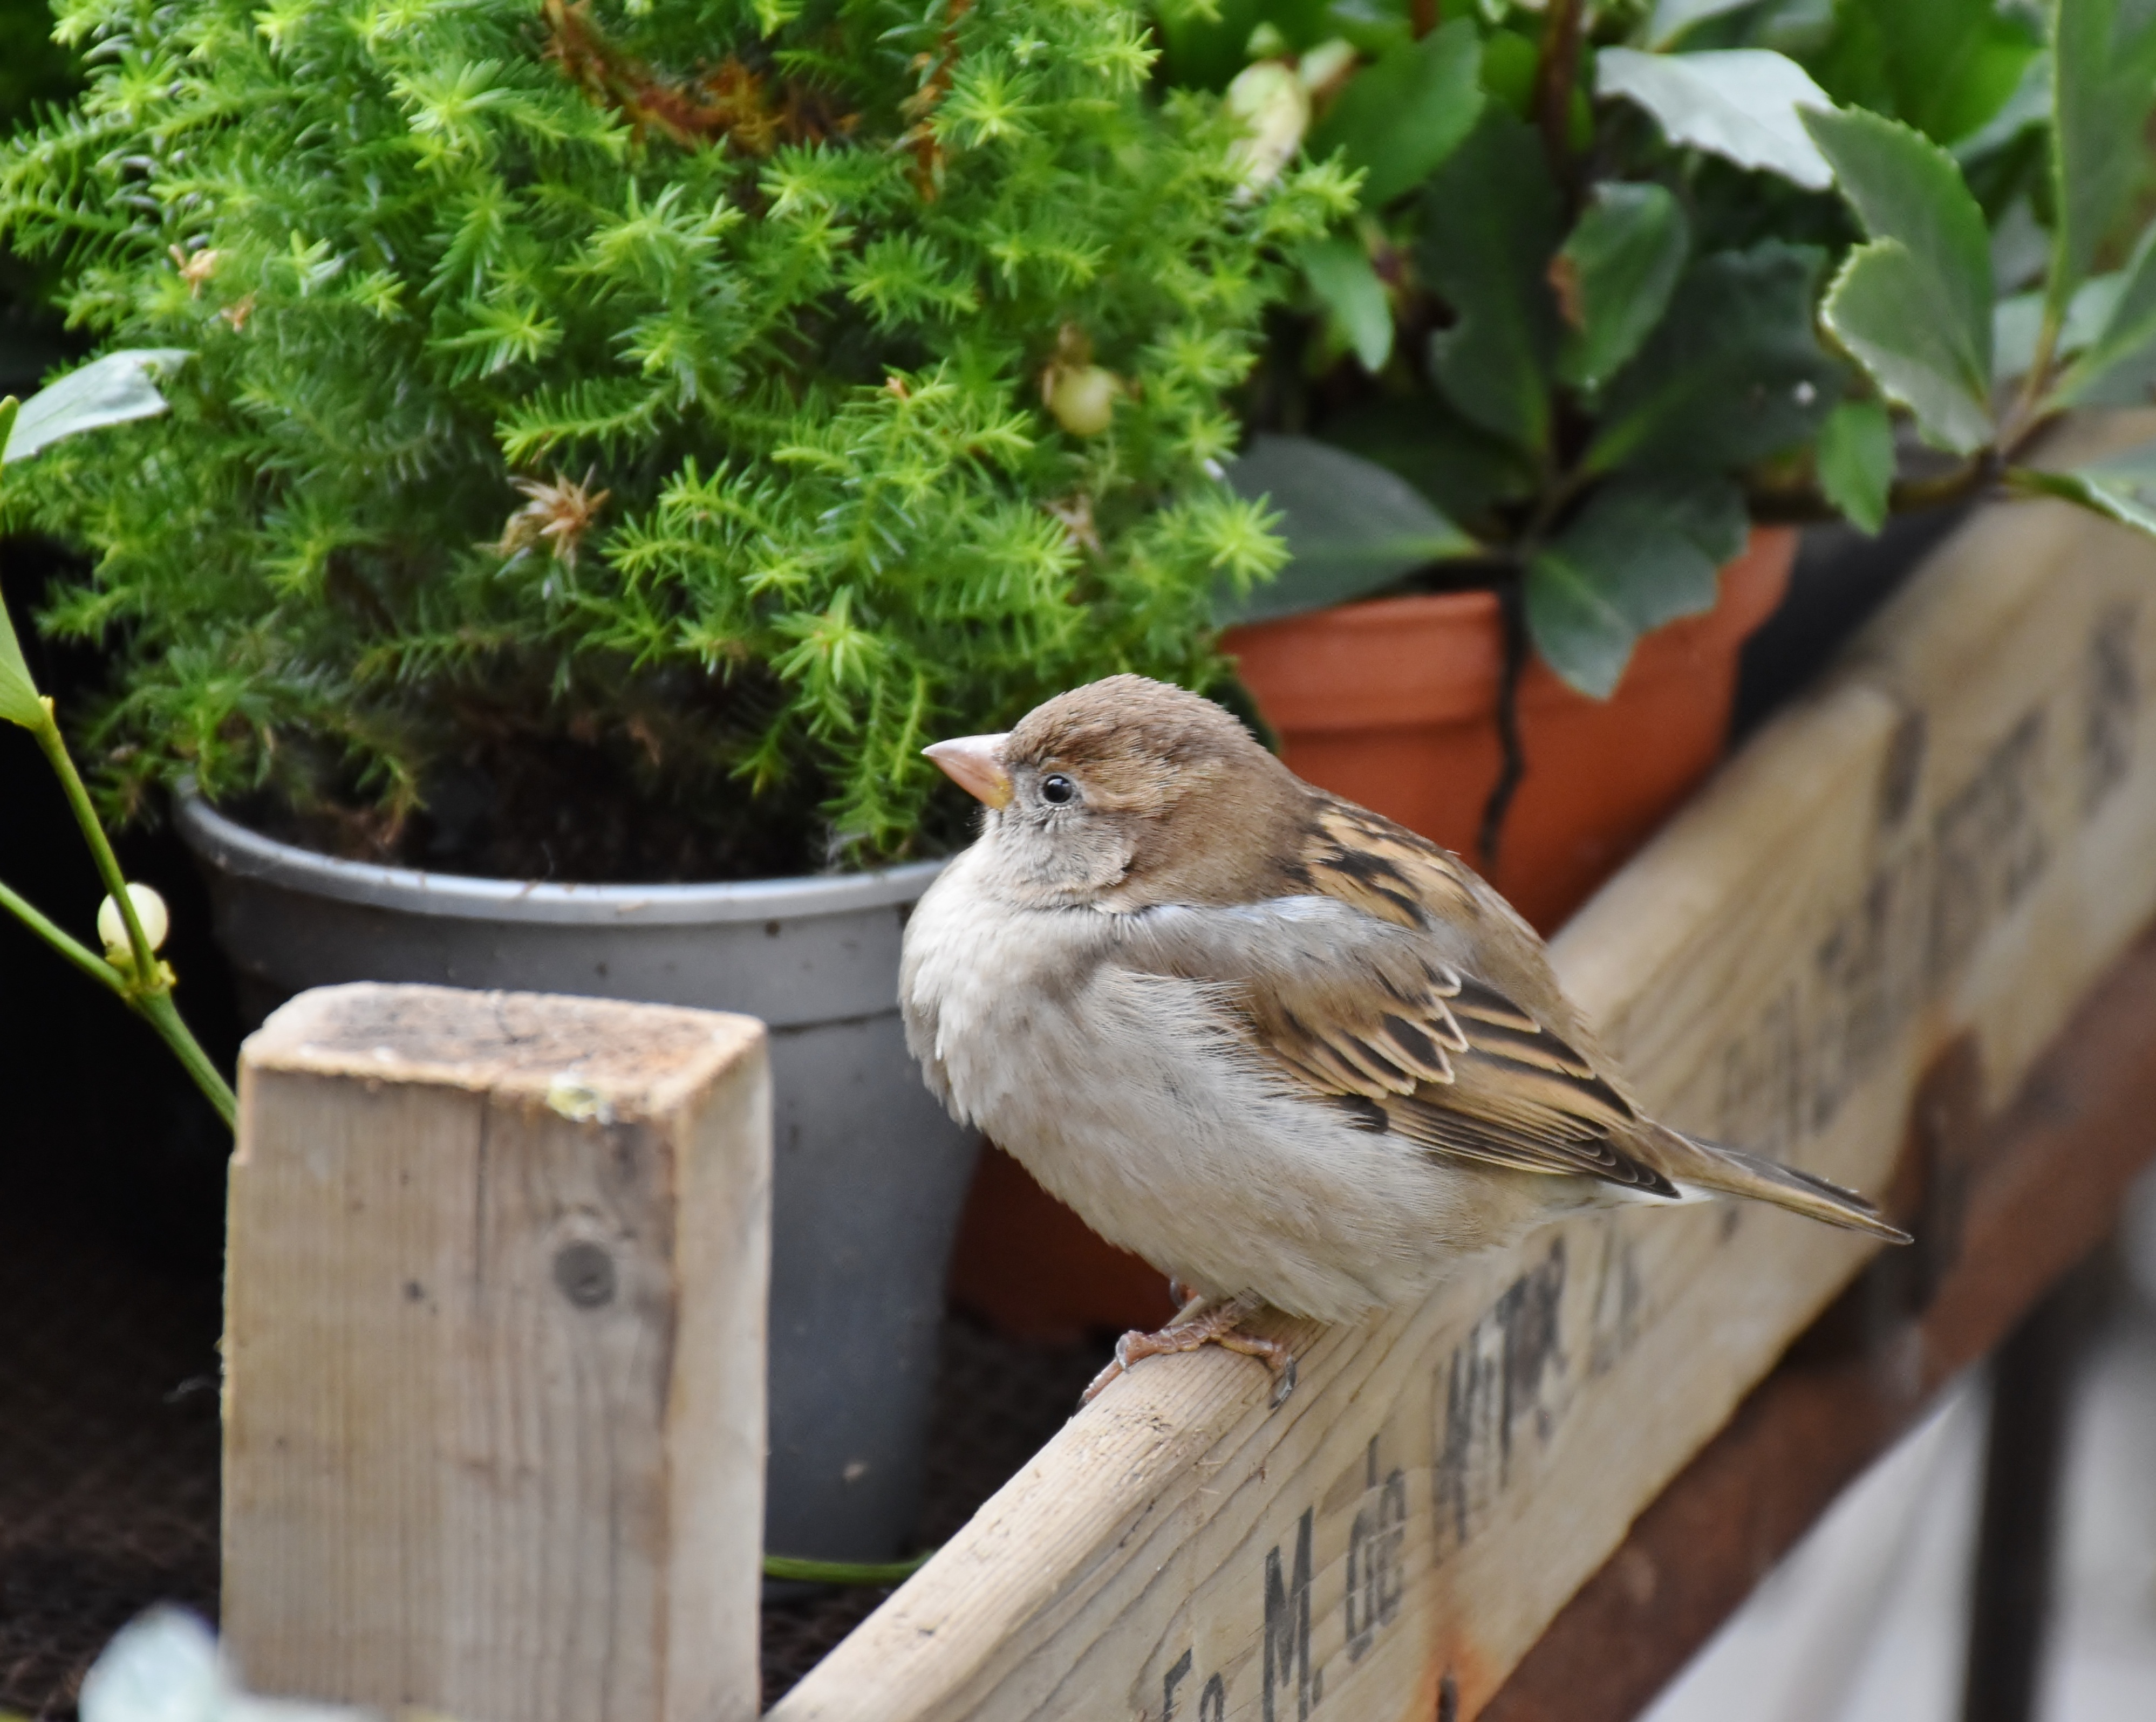
nature, branch, bird, animal, wildlife, feather, fauna, songbird, vertebrate, sparrow, finch, sperling, house sparrow, old world flycatcher, perching bird